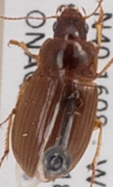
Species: Amara quenseli
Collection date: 2018-07-17
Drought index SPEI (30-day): -0.03
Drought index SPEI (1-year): -0.8
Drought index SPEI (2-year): -0.9